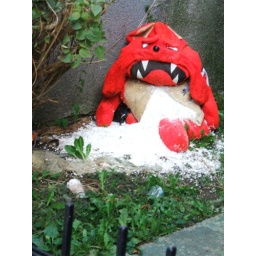
This guy was laying up against a building in Vancouver. This is why I avoid leaving the house without a knife.